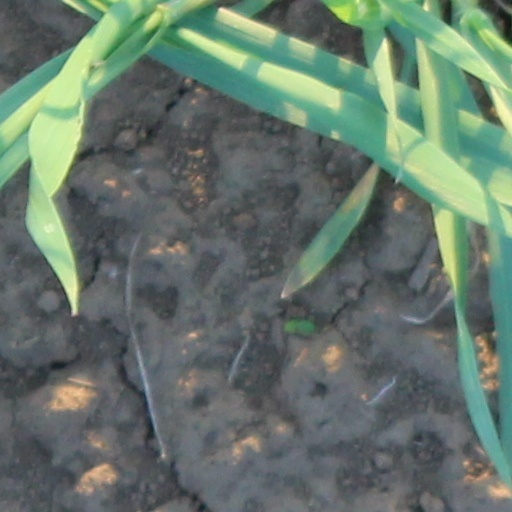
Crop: wheat